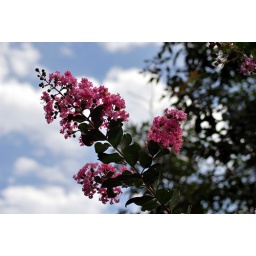
Various photographs of flora and fauna in the park, taken by myself and my son Kevin using my Nikon D60